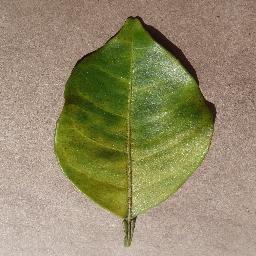
Label: Orange___Haunglongbing_(Citrus_greening)